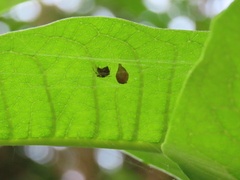
Species: Parasteatoda_tepidariorum